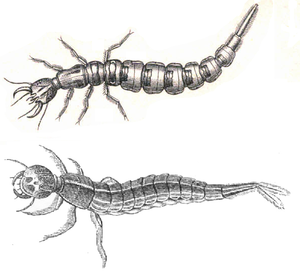
Les dytiques sont une famille de coléoptères aquatiques regroupant dans le monde près de 4 000 espèces connues. On les retrouve sur tous les continents, dans toutes les régions sauf celles très arides. La majorité d'entre eux sont des prédateurs dulçaquicoles. On les consomme dans certains pays comme la Chine, le Viêtnam et le Mexique.